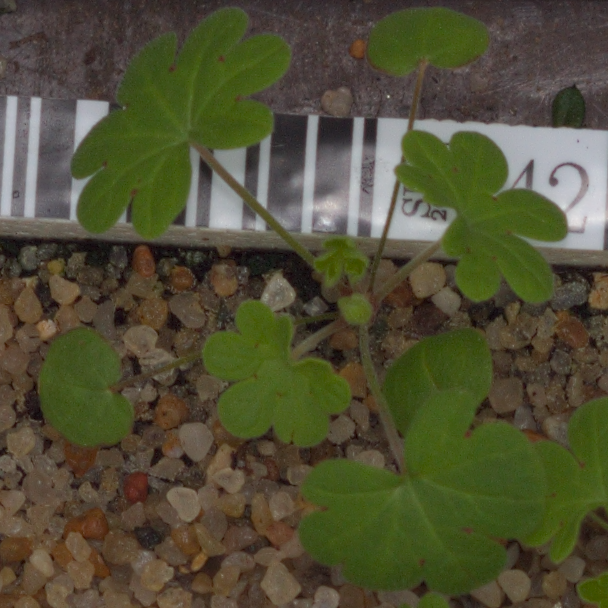
Label: smallflowered_cranesbill